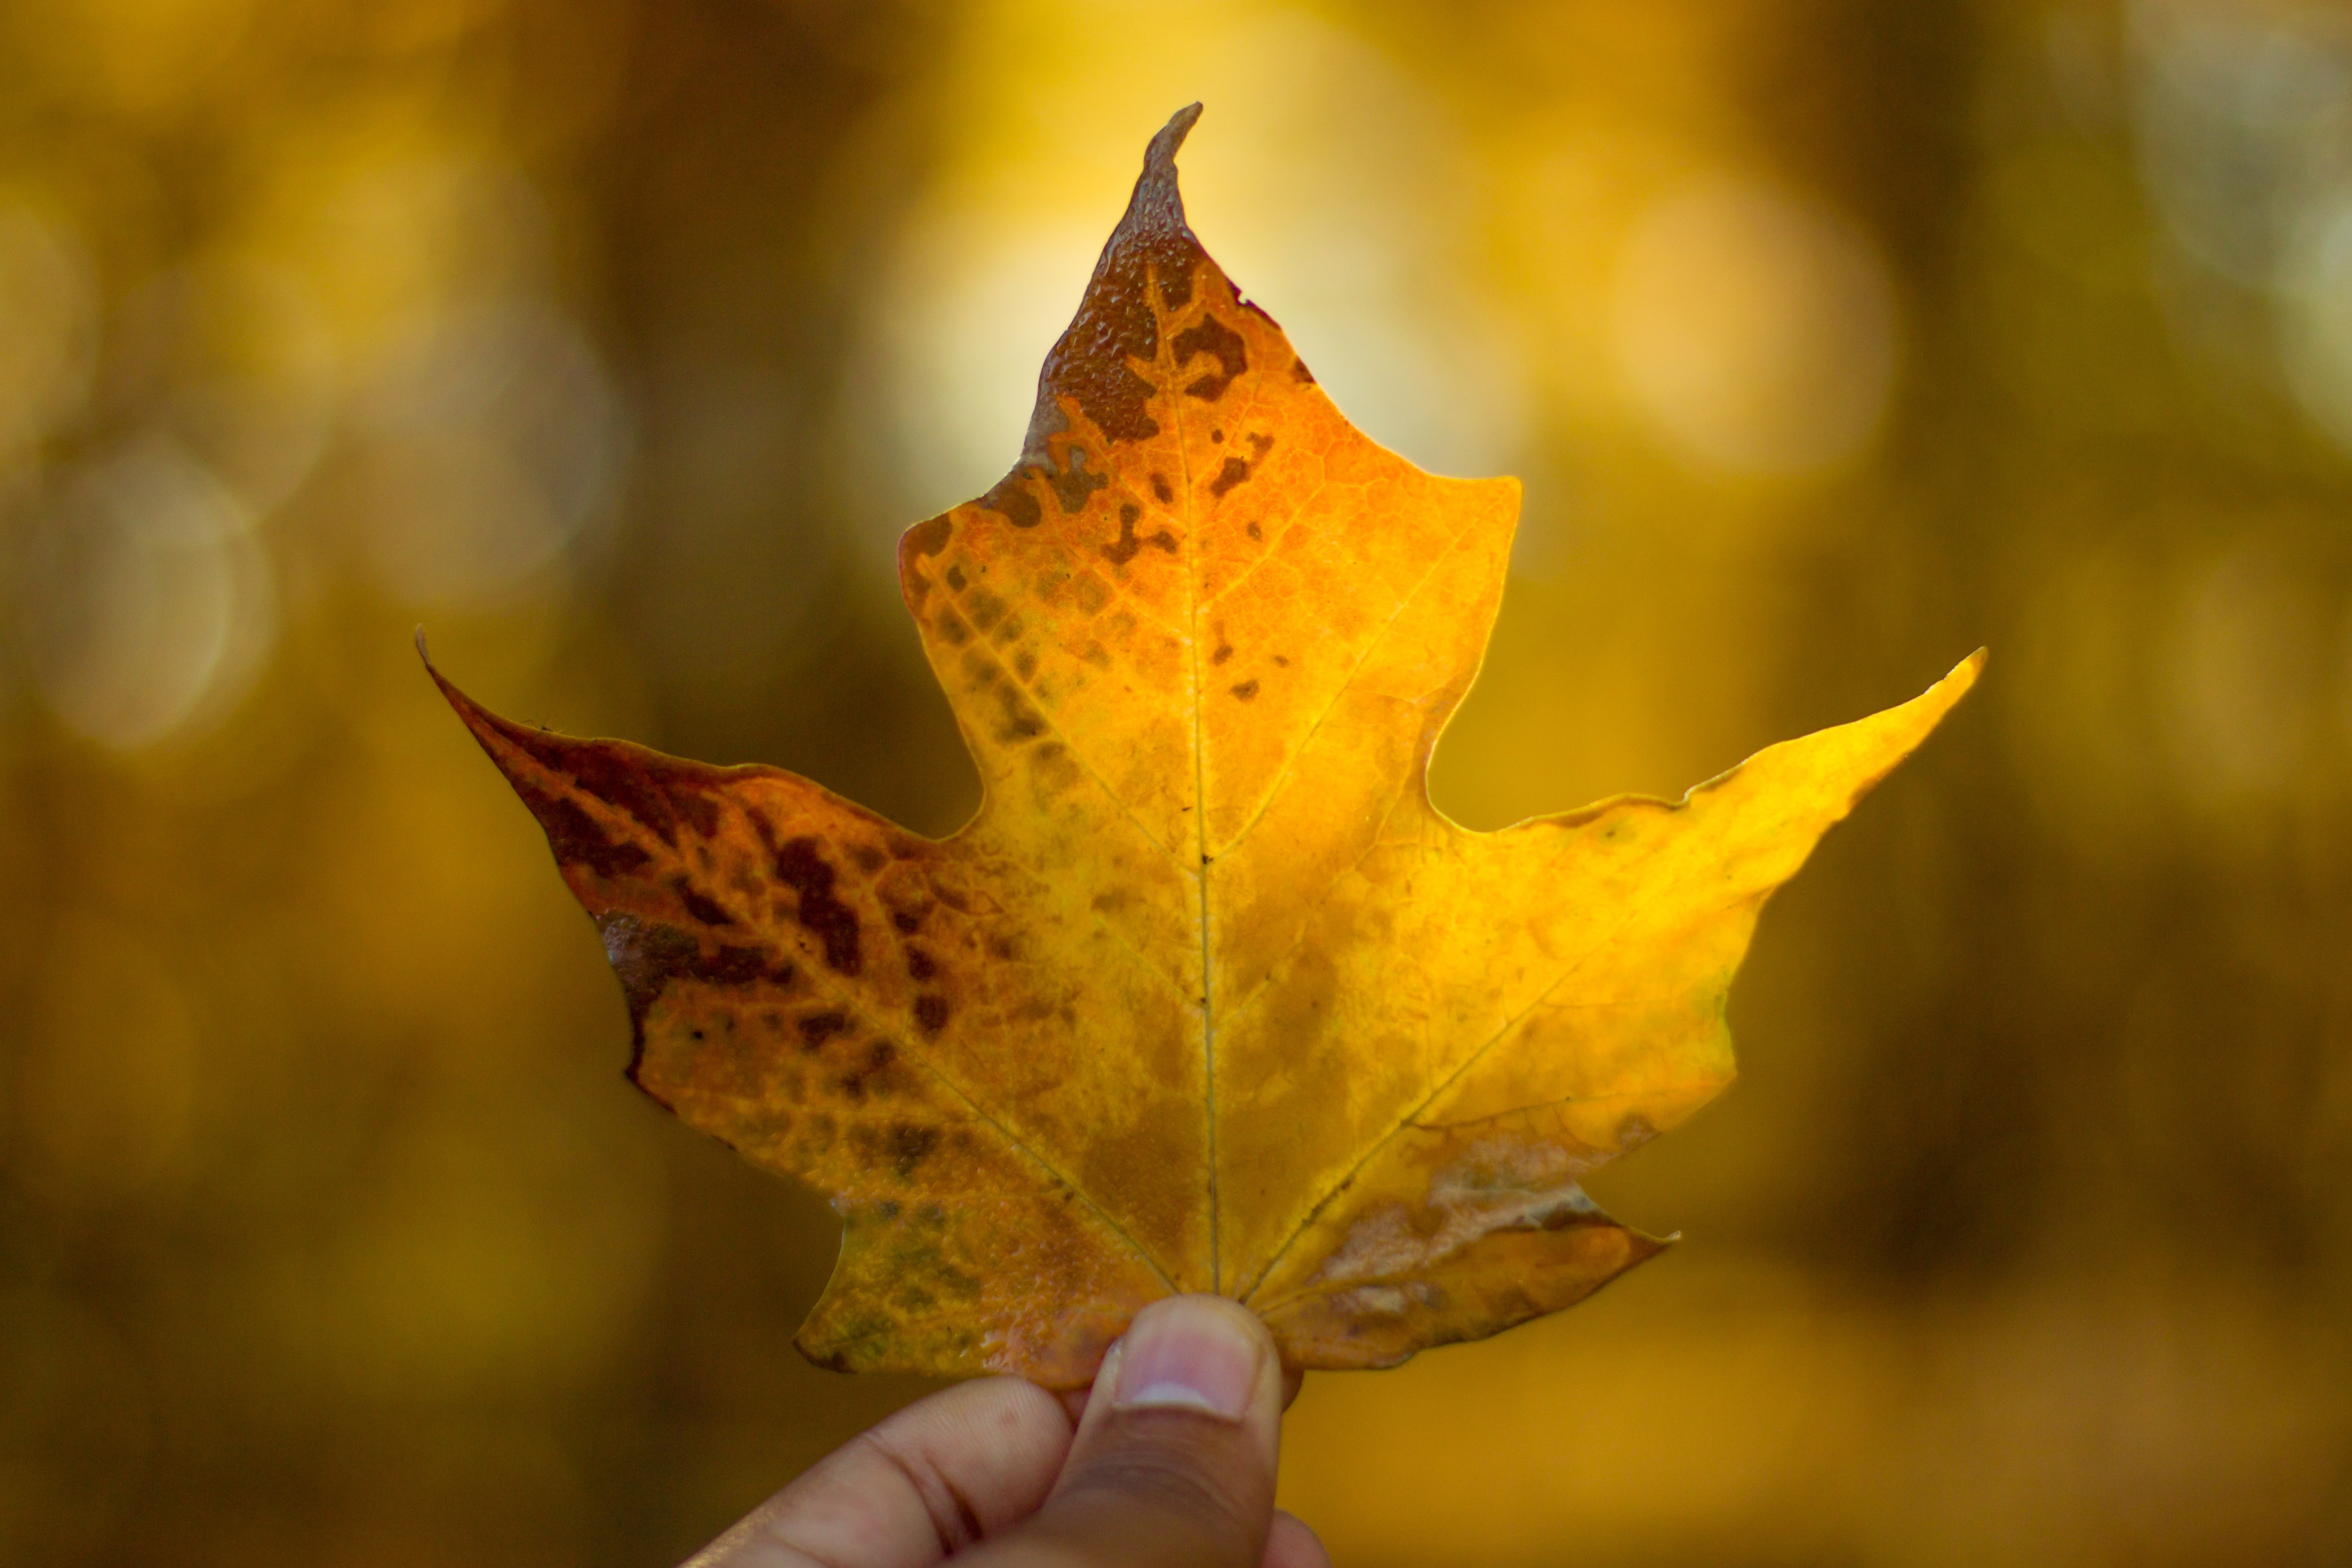
tree, nature, branch, plant, photography, sunlight, leaf, flower, autumn, botany, yellow, flora, season, maple tree, maple leaf, close up, macro photography, flowering plant, plant stem, woody plant, land plant